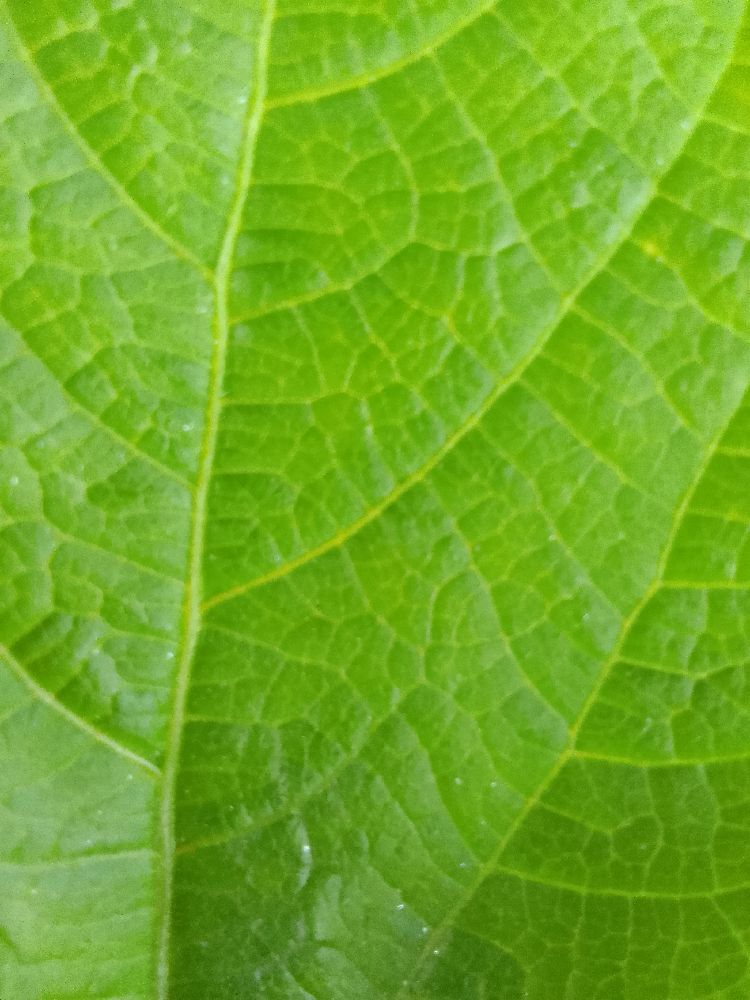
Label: healthy